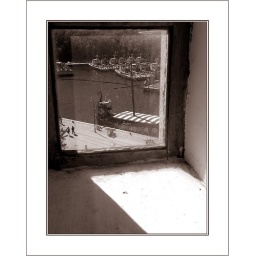
A view through the window of the old lighthouse in Kolobrzeg, Poland.